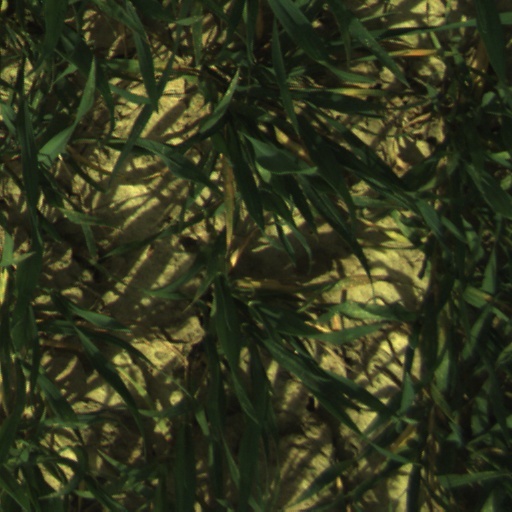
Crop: wheat